Millard House (Pasadena, California)

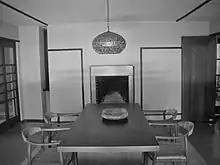
Interior

The water table of the facade is made of stucco, while the rest of the house is clad in textile blocks. An early plan had also called for larger blocks measuring , which would have made them substantially heavier. Wright fabricated the house's concrete blocks using sand, gravel and minerals found on the property. By using roughly textured, earth-toned blocks, Wright sought to blend the house with the color and form of the trees and hillside, saying that the Millard House "belonged to the ground on which it stood". The textile blocks differ from those used in Wright's later textile-block houses. Whereas the other houses have steel reinforcing bars, the Millard House lacked such a feature; instead, the tiles were interlocked together. Steel bars are still used in the joints between each block. Another difference is that Wright reinforced the blocks using conventional mortar, while in the other houses, the blocks are fastened together using steel loops. The blocks on the house are laid in an undulating pattern.